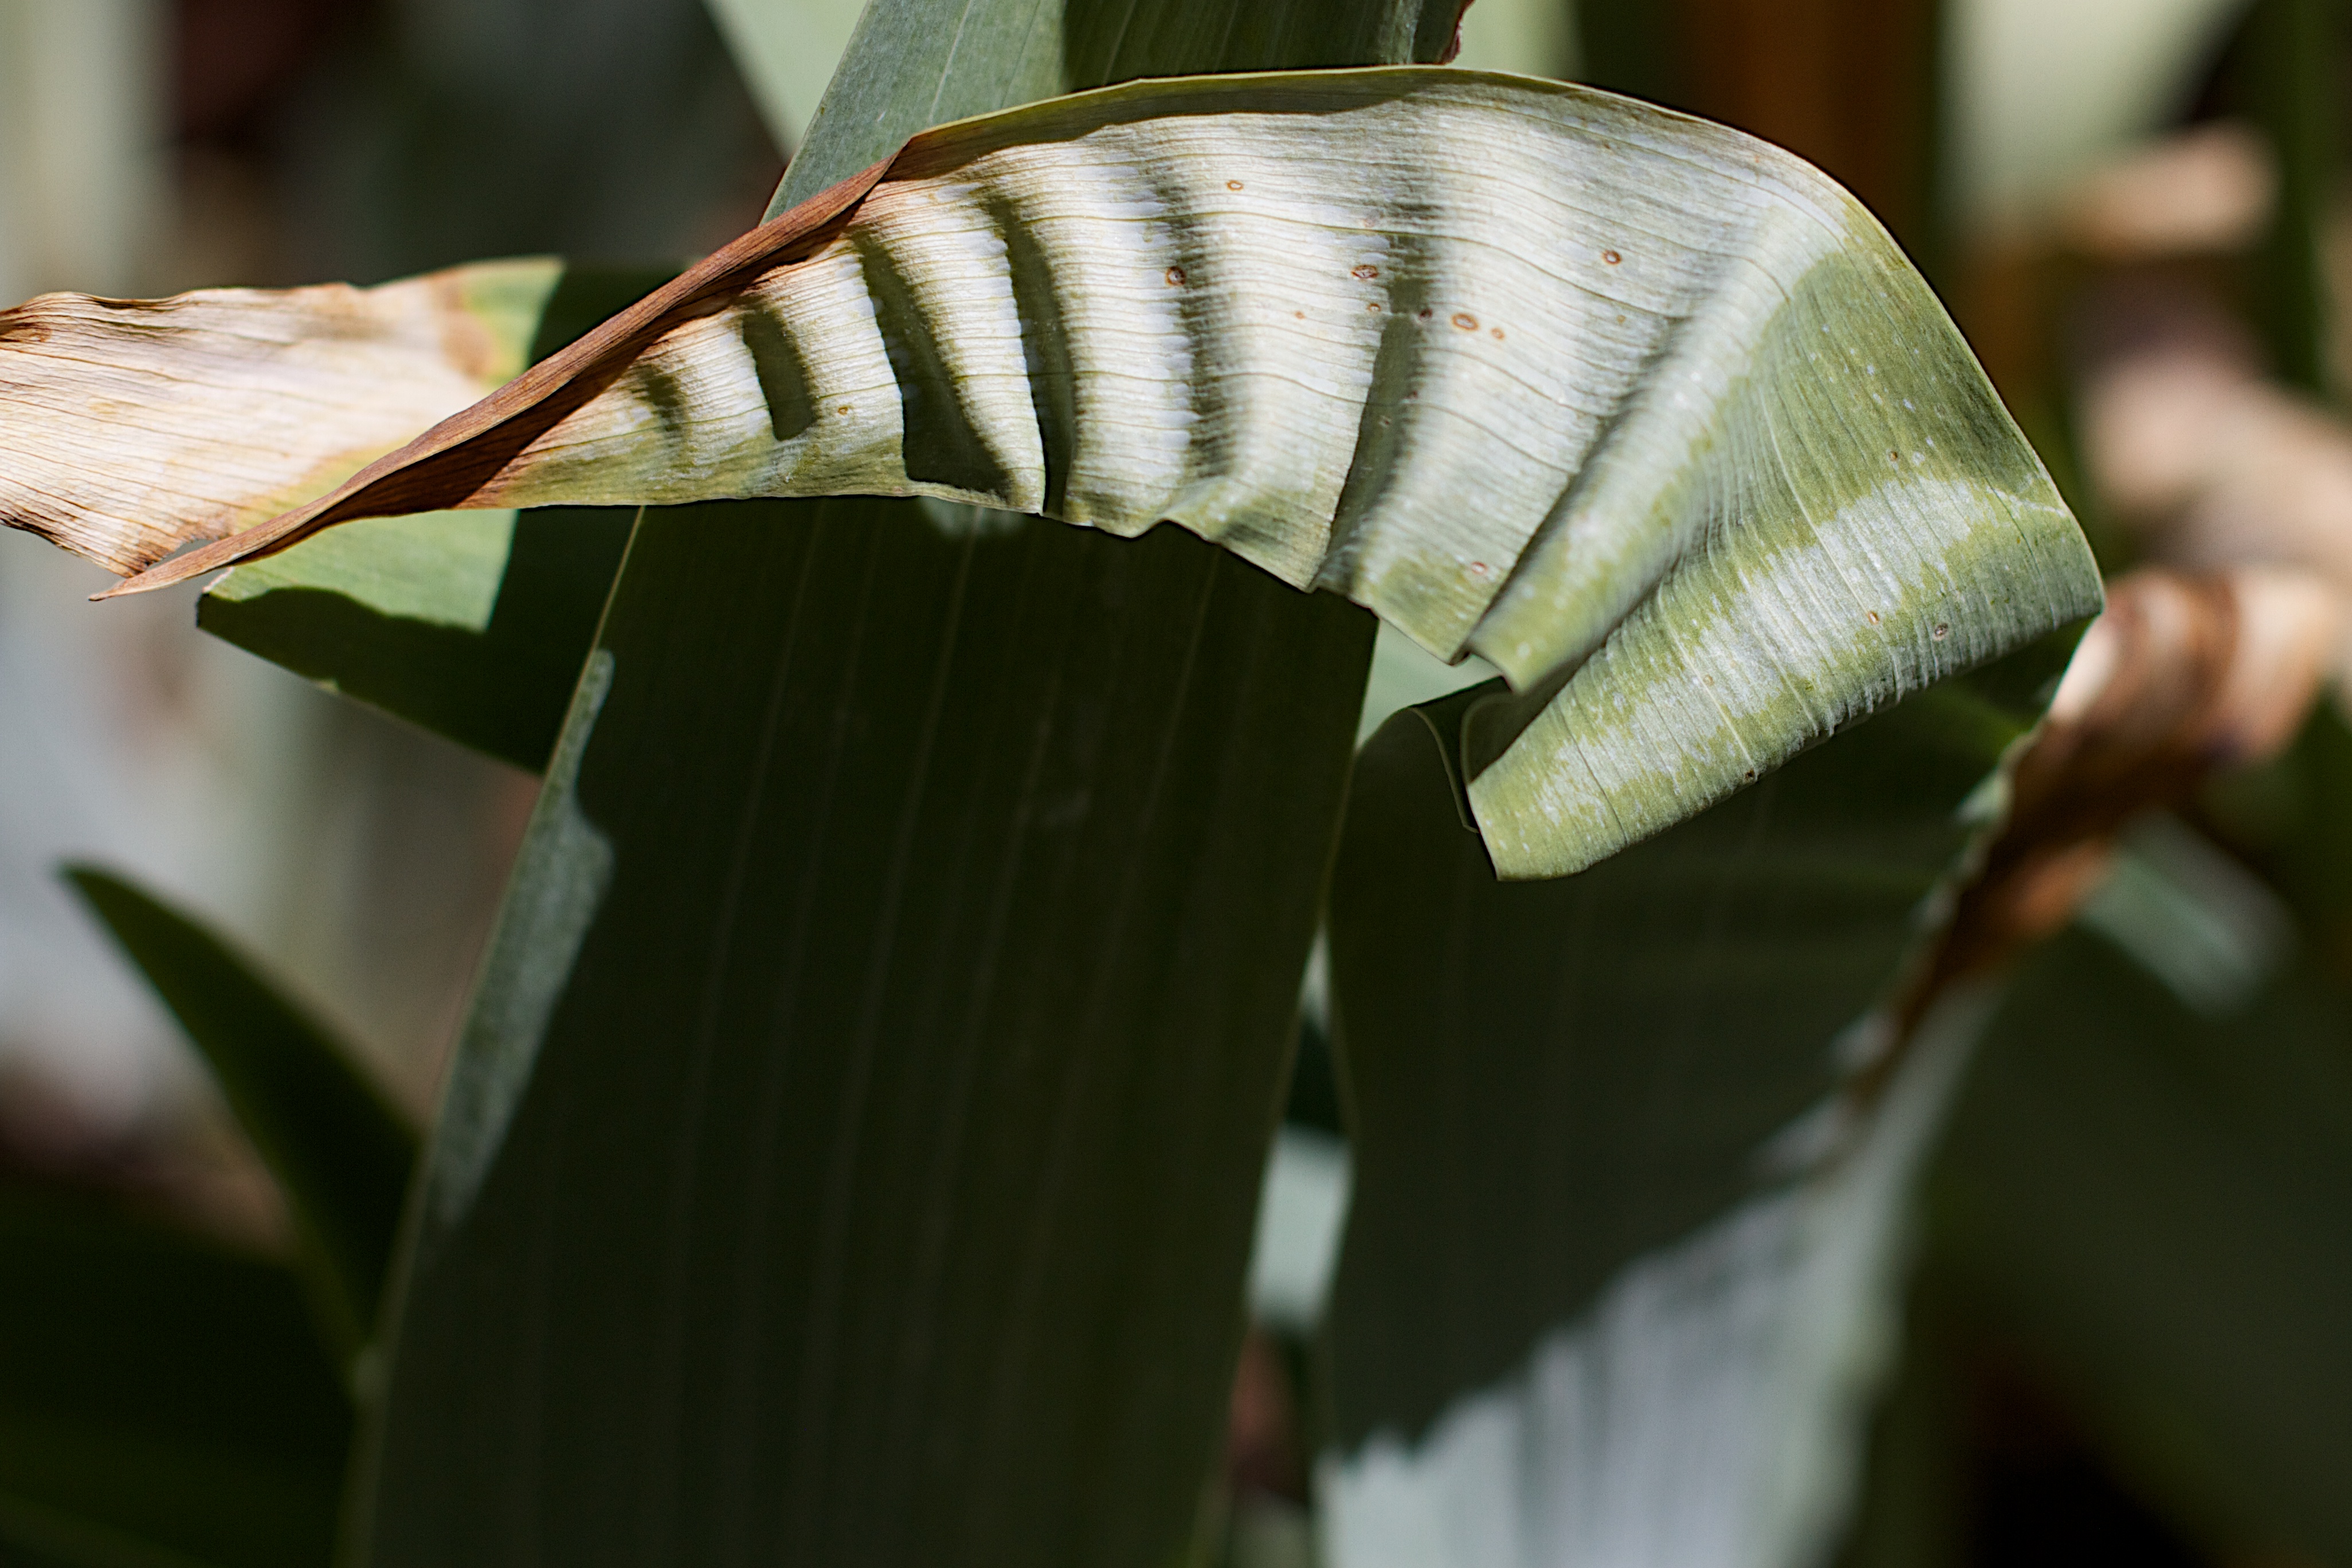
nature, branch, plant, leaf, flower, green, insect, botany, moth, flora, fauna, close up, 2014365, macro photography, plant stem, moths and butterflies